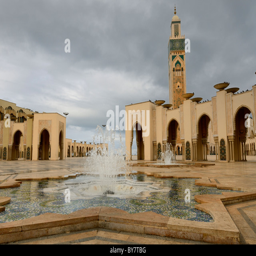
minaret and fountains on a stormy day